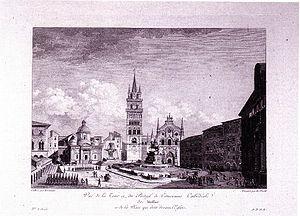
La cathédrale de Messine est la cathédrale basilique protométropolitaine de l’archidiocèse de Messine-Lipari-Santa Lucia del Mela. Située en plein centre historique de Messine, où sa façade et son clocher font face à l’ample place de la cathédrale, elle est dédiée à la Madone de la Lettre. C’est la plus grande cathédrale de Sicile après celle de Palerme.